Nils Stian Stiansen

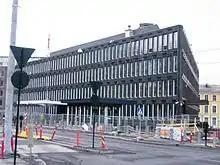
Stiansen built the Embassy of the United States, Oslo

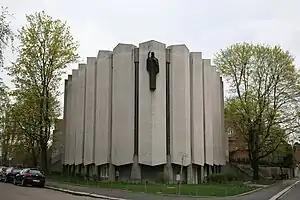
The American Lutheran Congregation, Oslo

He was born in Fevik, a son of Peder Stiansen and Inga Marie Knudsen. He operated as building contractor in Oslo from 1924, and constructed a number of residential houses and larger building complexes, a total of about 5,000 apartments. Among his projects were Bakkehaugen, Hoff Terrasse, Øvrevollkollektivet, Økernbråten and Tokerud. He also constructed the American Embassy and the American Lutheran Church in Oslo. He was decorated Knight of the Order of St. Olav in 1960. He died in 1974 and was buried at Vestre gravlund.